Teinosuke Kinugasa

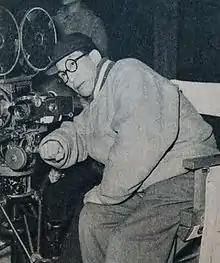
Kinugasa in 1952

was a Japanese filmmaker and actor. His best-known films include the silent avant-garde films "A Page of Madness" and "Crossroads" and the Academy Award-winning historical drama "Gate of Hell".